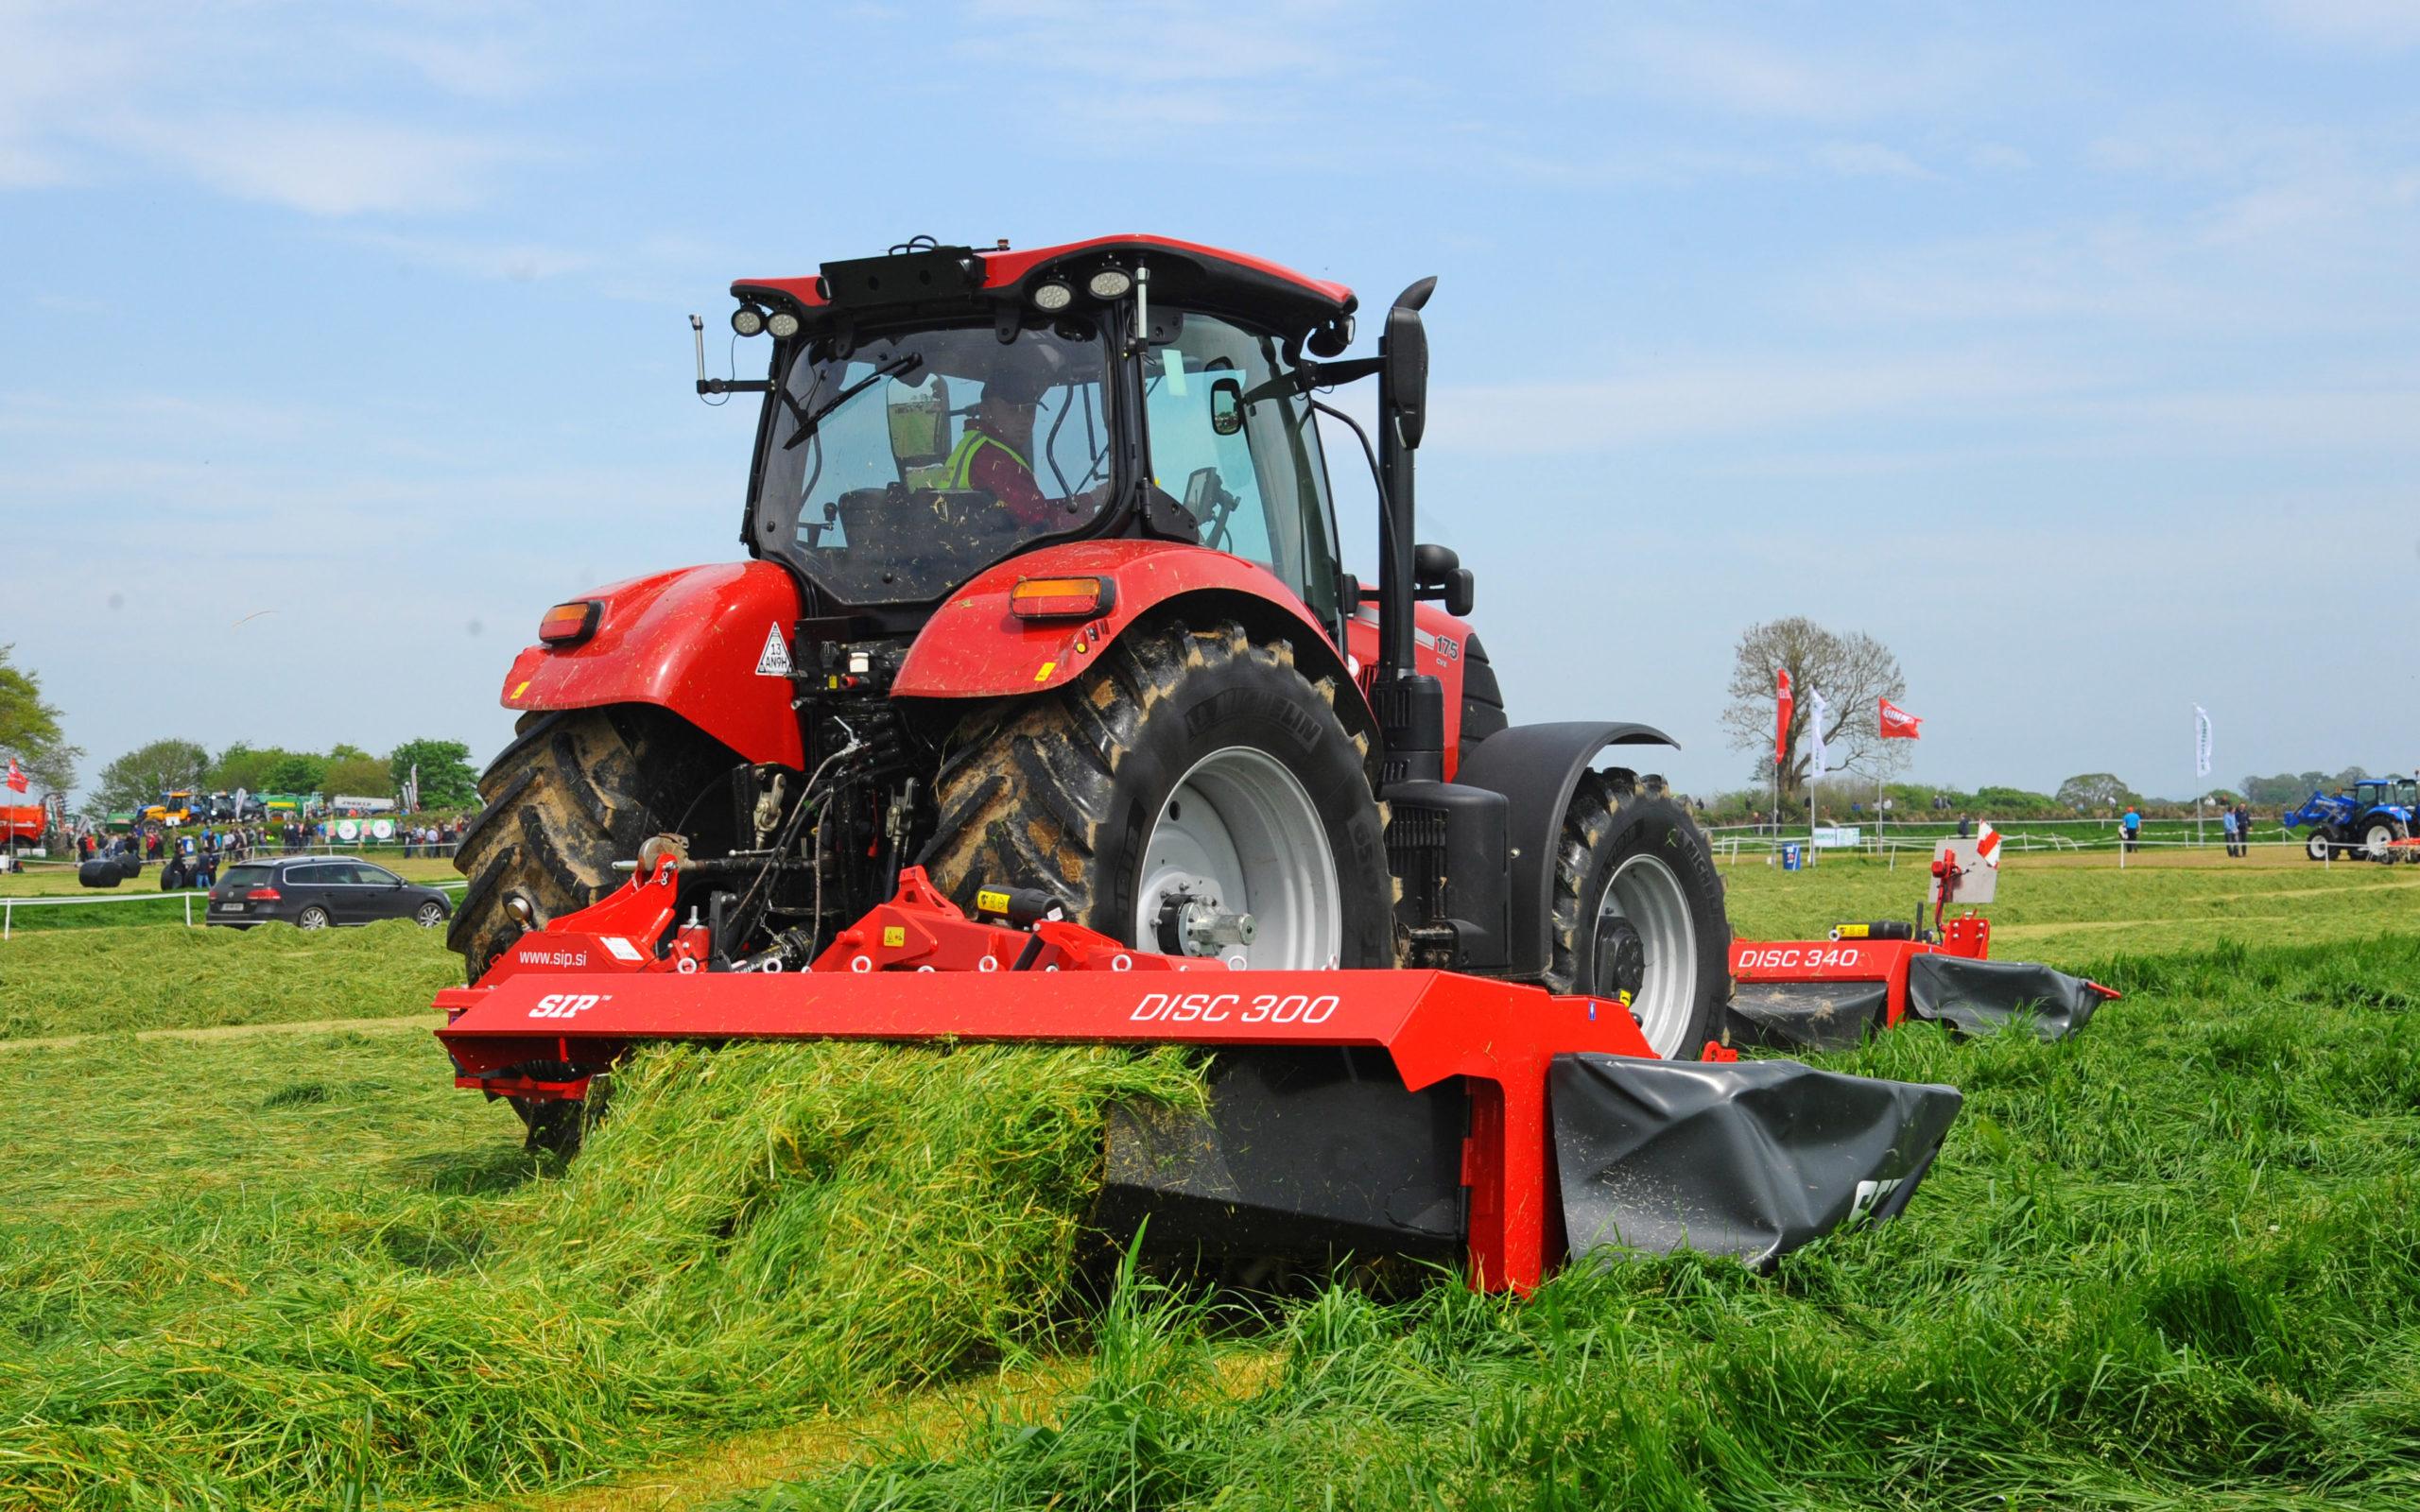
Trekta kubwa lenye magurudumu manne likiwa narangi nyekundu na nyeusi, linalotumika katika shughuli za kilimo linalosaidiwa na majembe madogo madogo yaliyowekwa  mahususi kwa ajili ya kuvuna mazao hayo.